BC Rytas

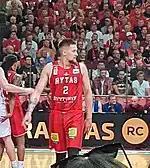
Following the departure of Butkevičius, Margiris Normantas was selected captain of the team in 2022

Over the summer, much of the LKL championship winning team departed. Buva, Smith, Leissner, Girdžiūnas, Kariniauskas all departed. The most painful of the departures, was captain Arnas Butkevičius signing with hated rivals Žalgiris Kaunas. Rytas first signed the returning Martynas Echodas to replace the departing Ivan Buva. Rytas signed former Žalgiris player Gytis Masiulis to replace Leissner, while Todd Withers was signed to replace Butkevičius. Benedek Váradi and former LKL MVP with BC Šiauliai Elvar Már Friðriksson were signed as the new point guards to replace Kariniauskas and Smith. Rytas also signed Marcus Foster at guard. Rytas also re-signed Radzevičius and Uleckas to new contracts, and kept Normantas, Williams and Evaldas Kairys with the team. Coach Giedrius Žibėnas also remained with the team. During the pre-season, Marcus Foster lead Rytas in scoring. Rytas also signed Tomas Lekūnas to a short-term deal, as Withers had not arrived by the start of the season for personal reasons. Lekūnas later signed a deal for the rest of the season, while Withers had officially left the team. By March, Rytas had signed point guard Kendale McCullum, power forward Justin Gorham and center Jaime Echenique, with all three playing a big part in Rytas deep run in the LKL playoffs.